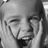
Emotion: surprise